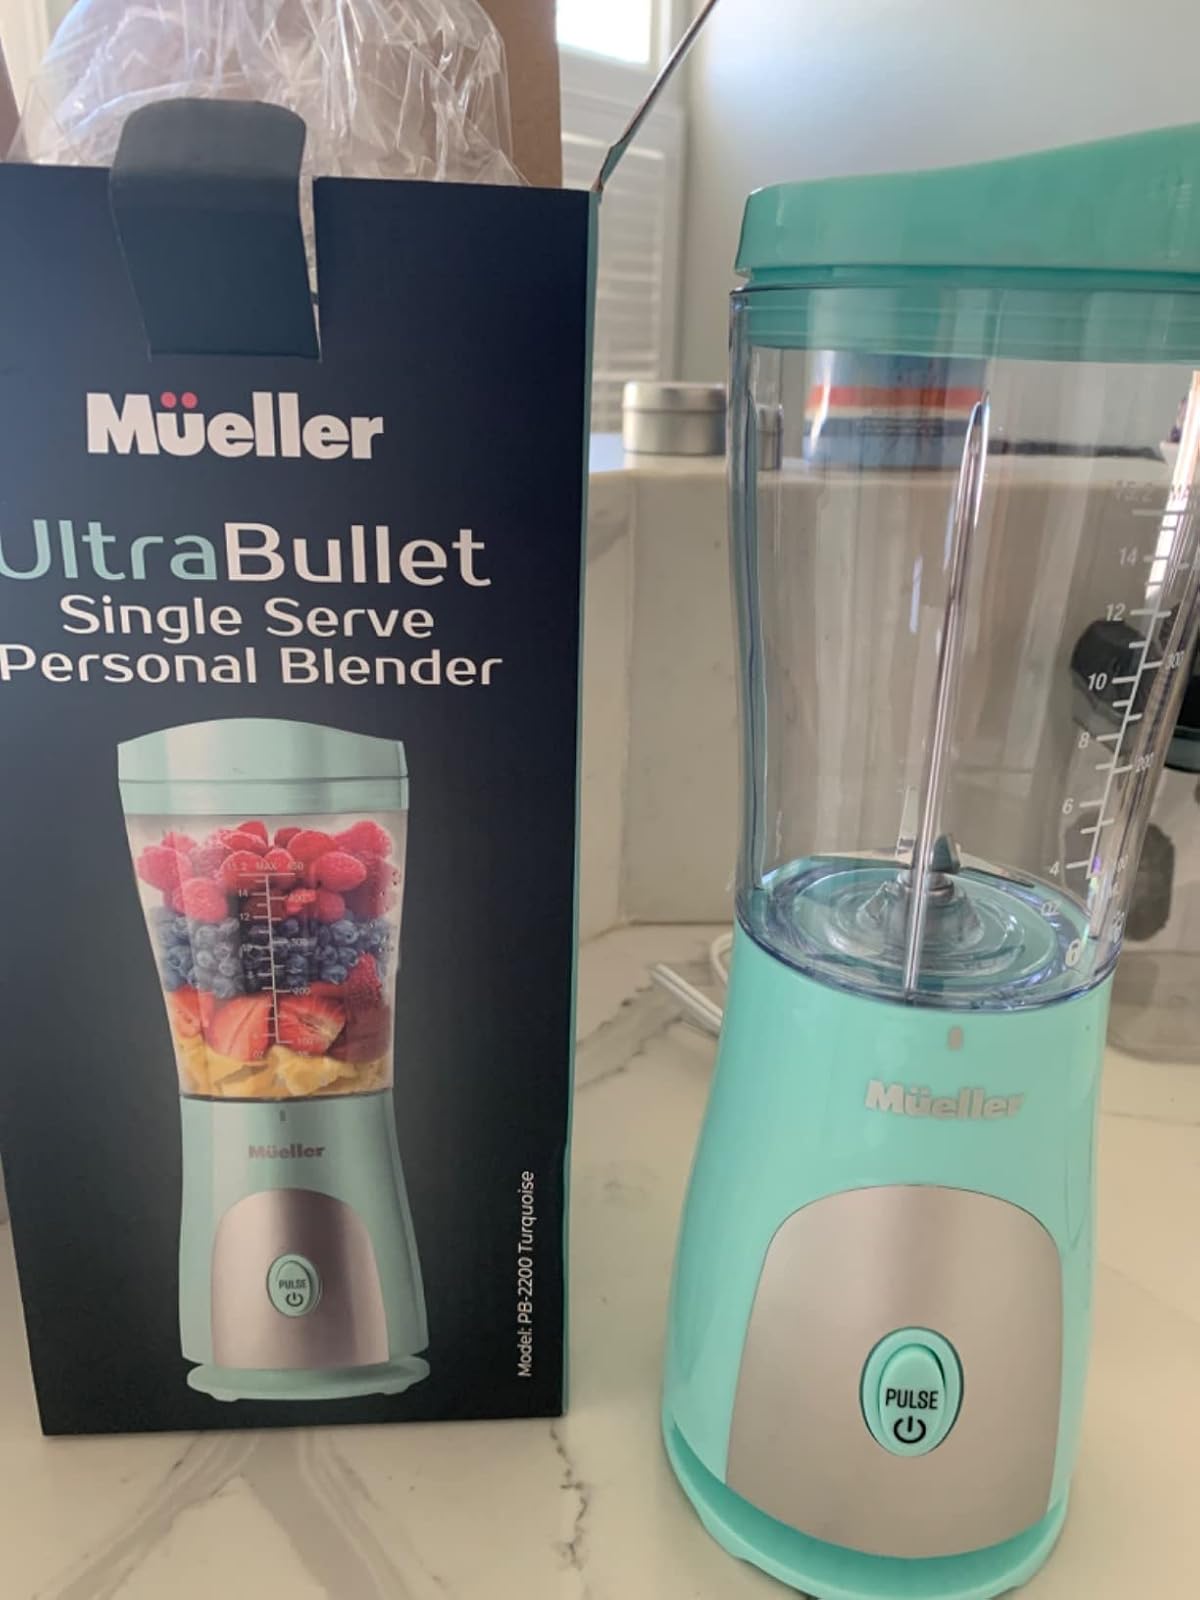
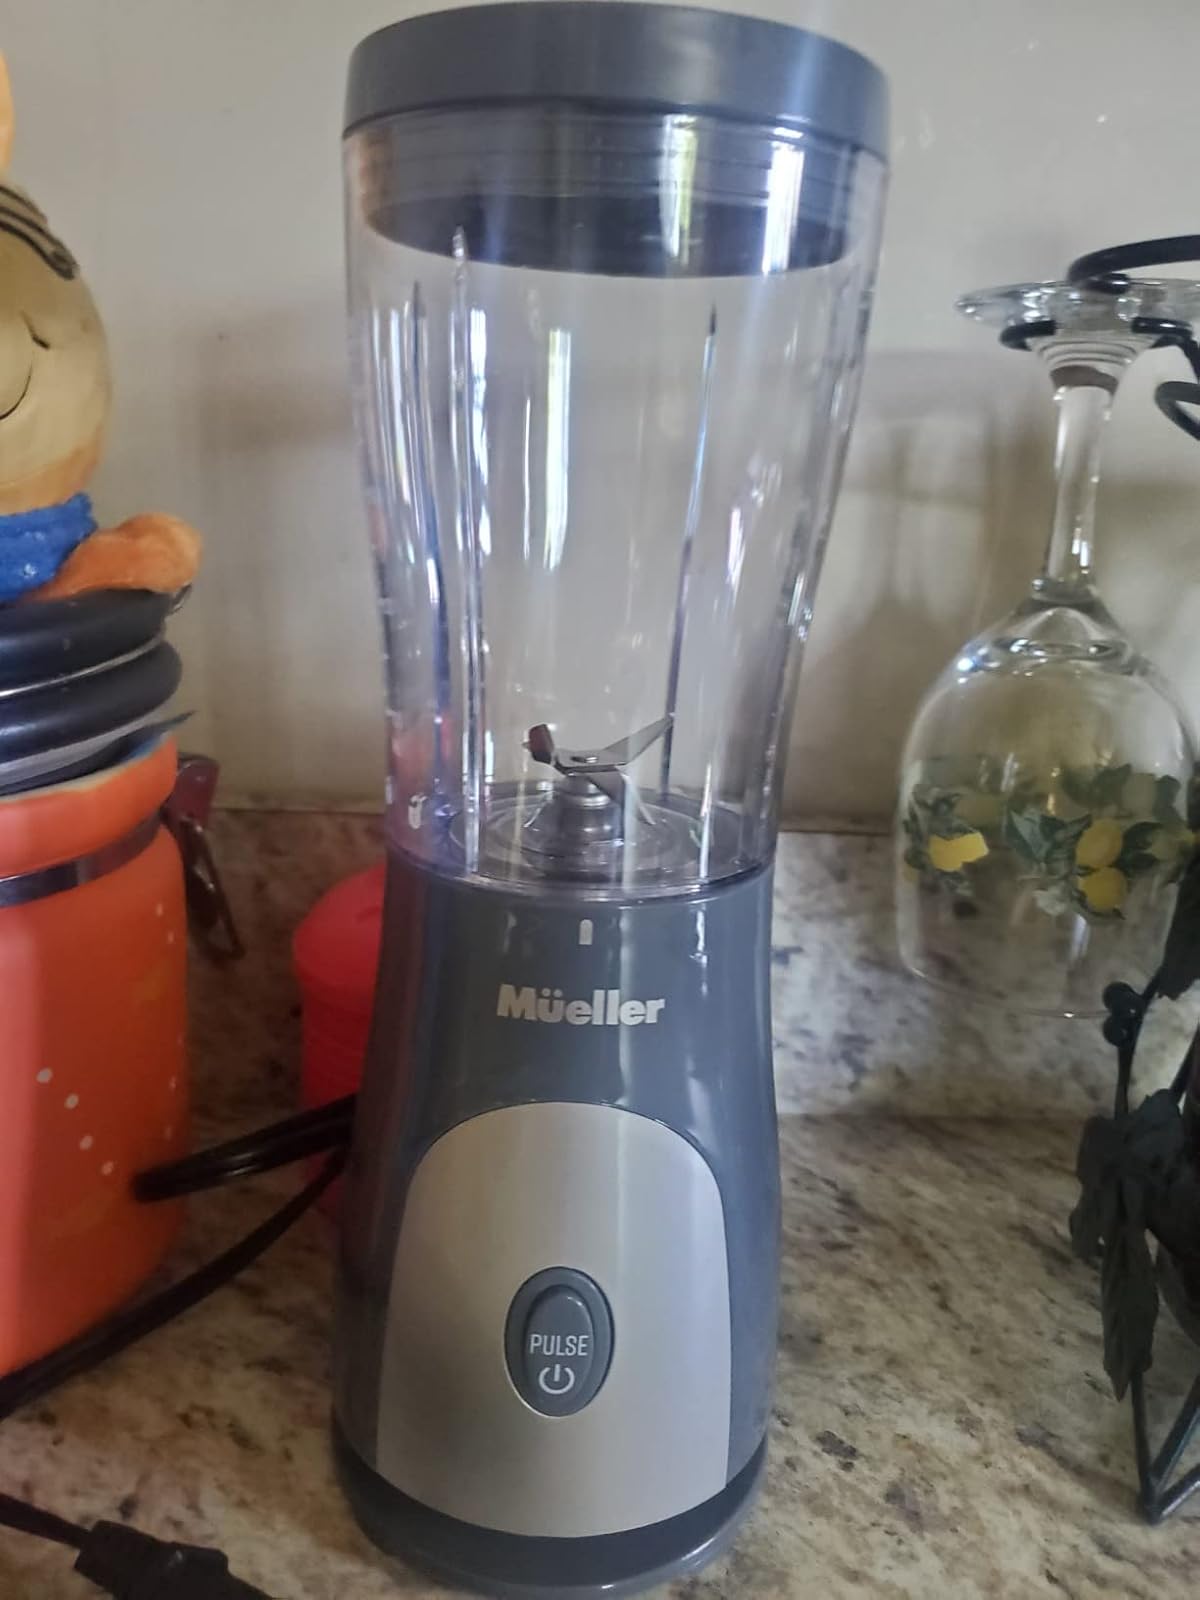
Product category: items_blender
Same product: no